Phrack

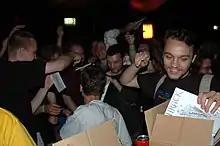
Phrack #63 Release Party

There were 3 hardcover releases. Each hardcover release contained most (but not all) articles of the e-zine release. Both the hardcover and e-zine were released simultaneously.